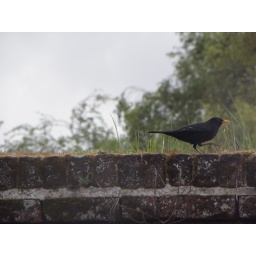
this is my photo of a black bird in my backgarden walking on my wall.